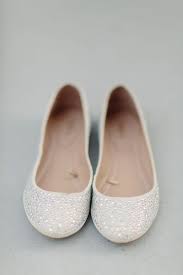
Label: Ballet Flat